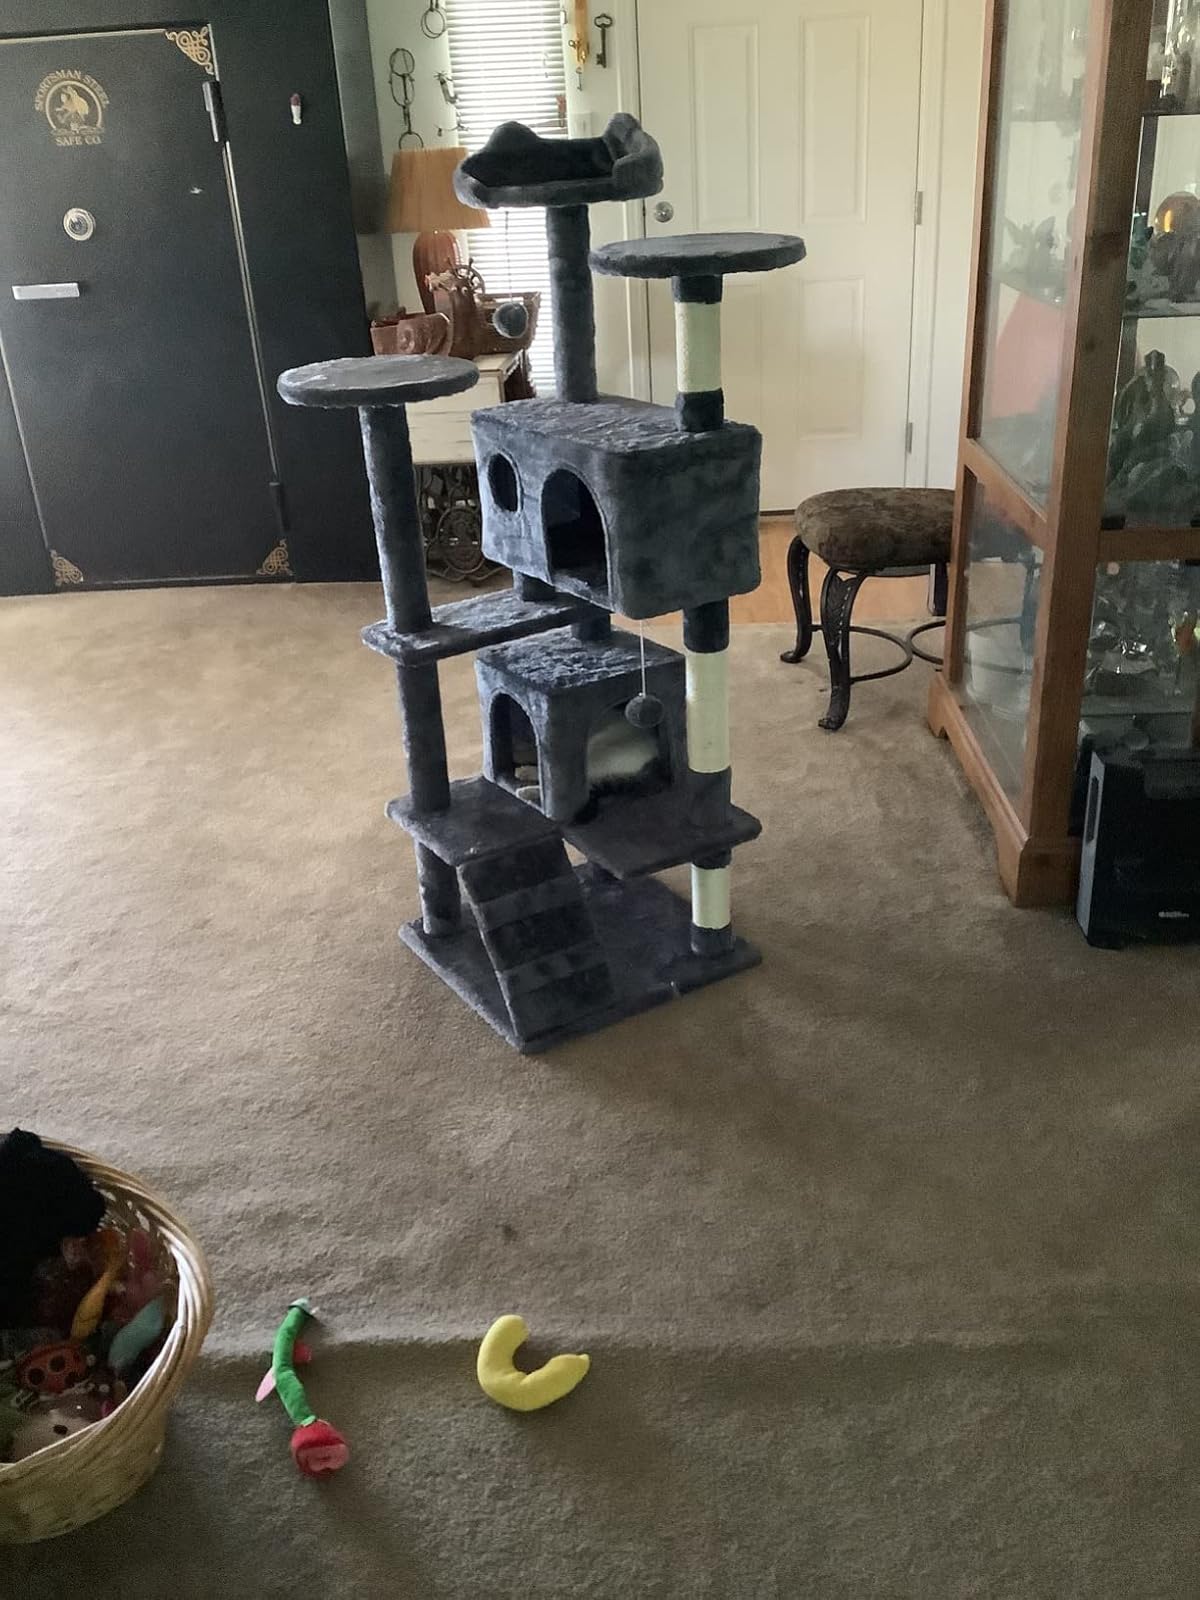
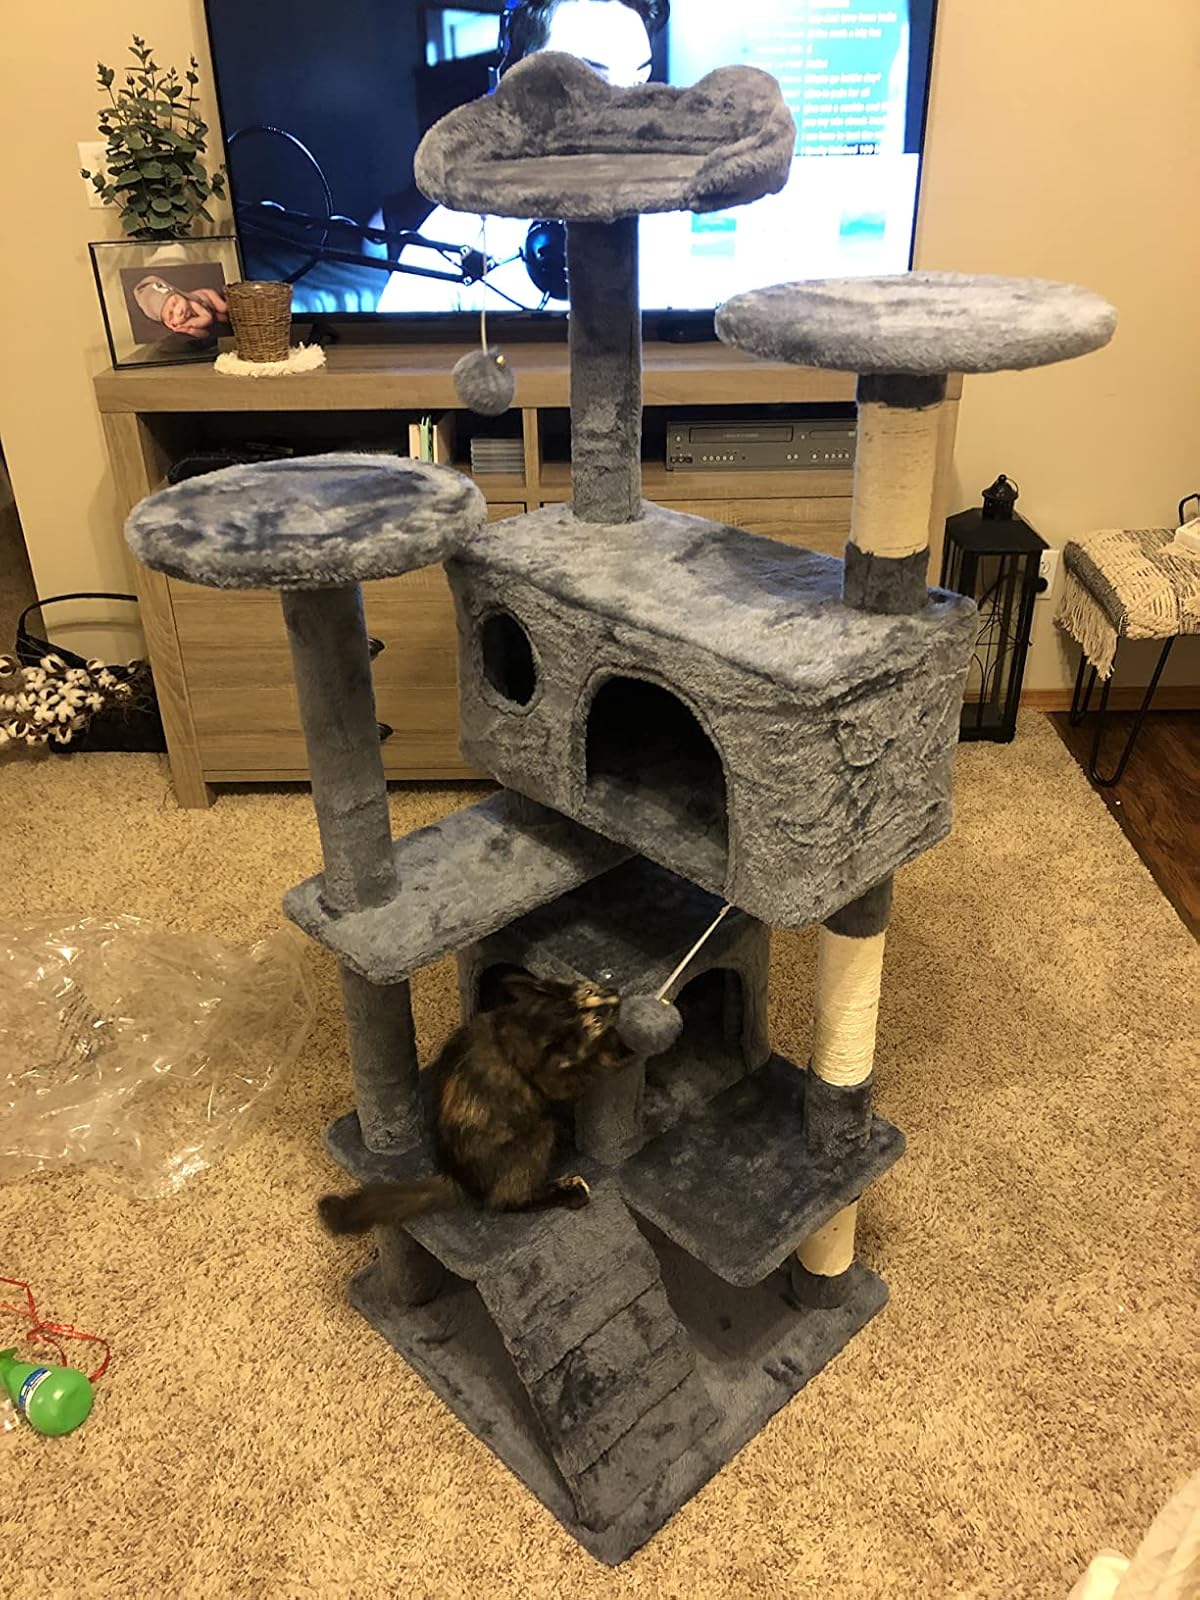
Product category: items_cat tree
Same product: yes